Origin of birds

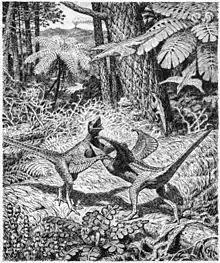
Heilmann's hypothetical illustration of a pair of fighting 'Proaves' from 1916

Scientific investigation into the origin of birds began shortly after the 1859 publication of Charles Darwin's "On the Origin of Species". In 1860, a fossilized feather was discovered in Germany's Late Jurassic Solnhofen limestone. Christian Erich Hermann von Meyer described this feather as "Archaeopteryx lithographica" the next year. Richard Owen described a nearly complete skeleton in 1863, recognizing it as a bird despite many features reminiscent of reptiles, including clawed forelimbs and a long, bony tail.